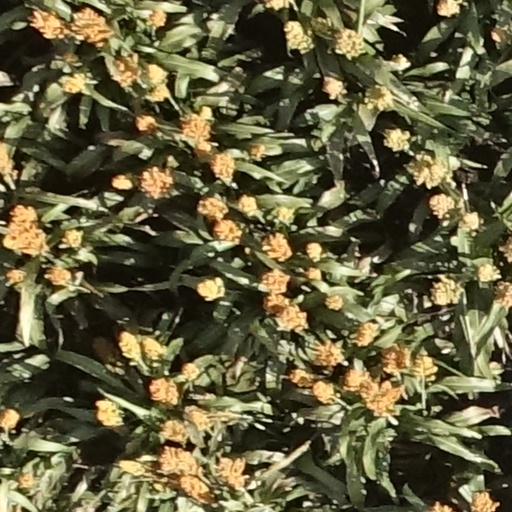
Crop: sorghum